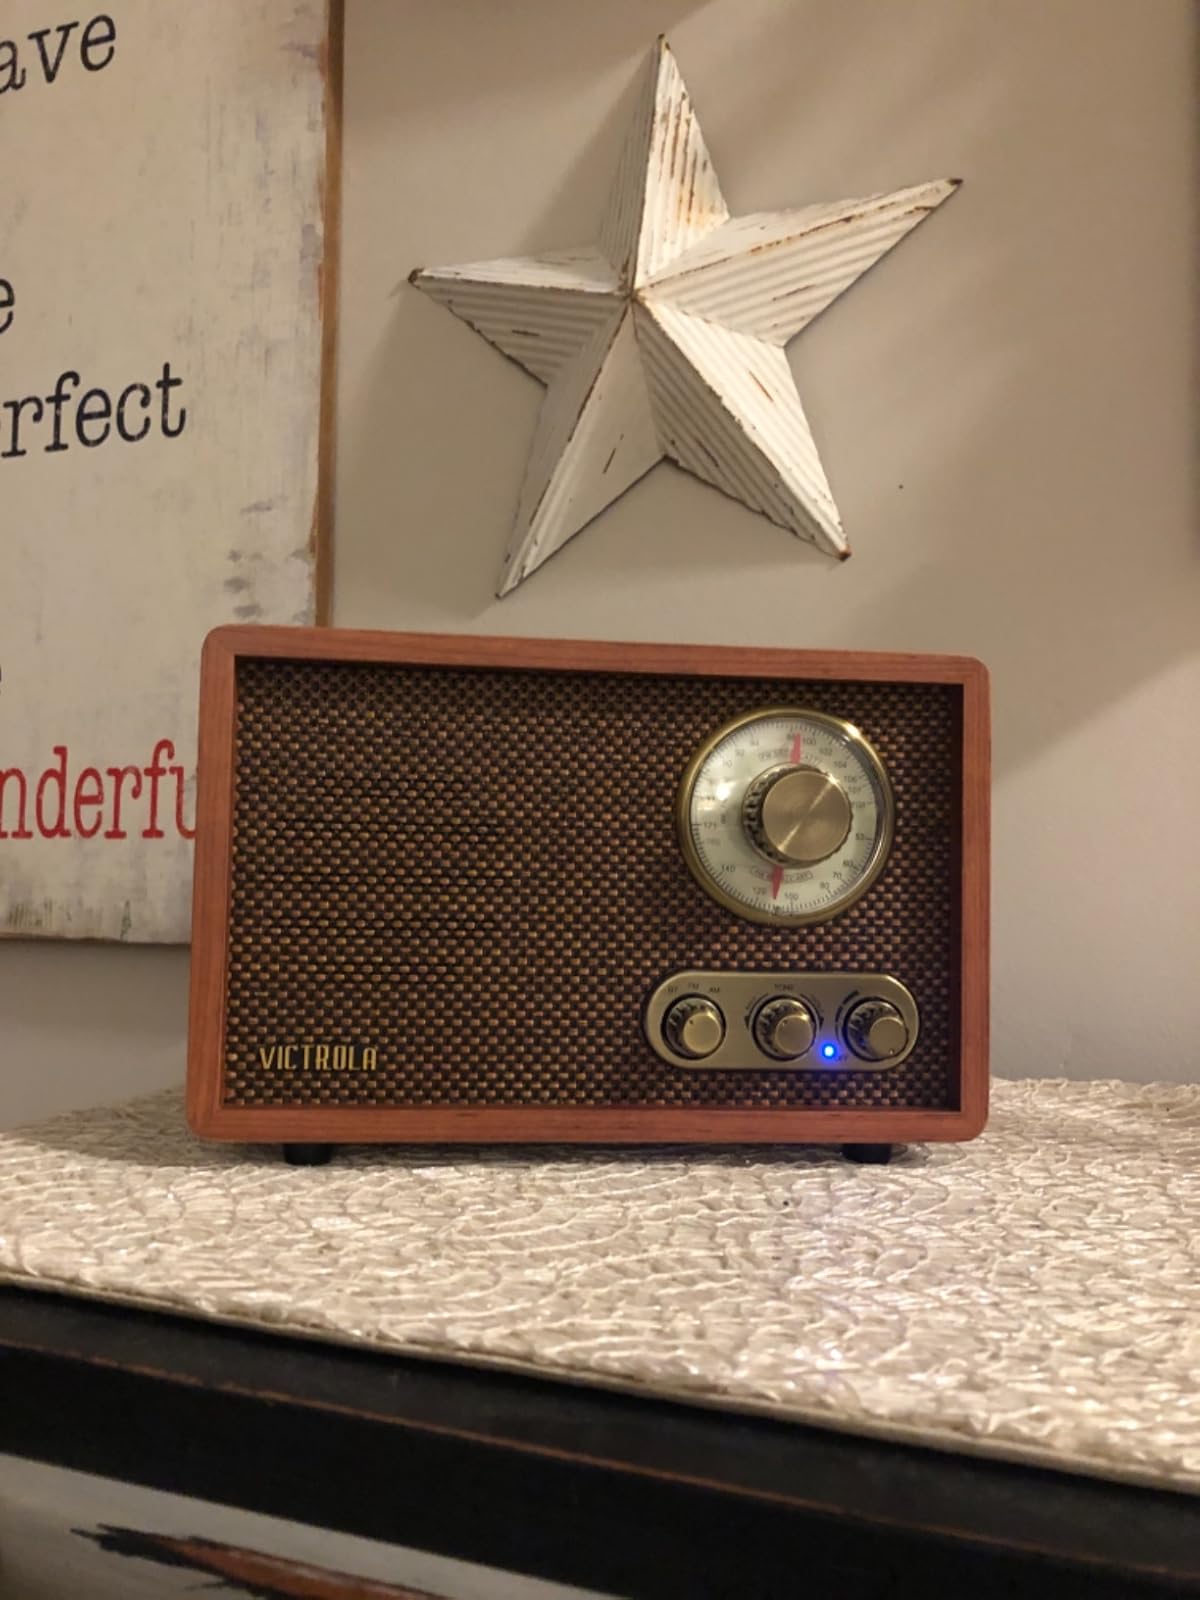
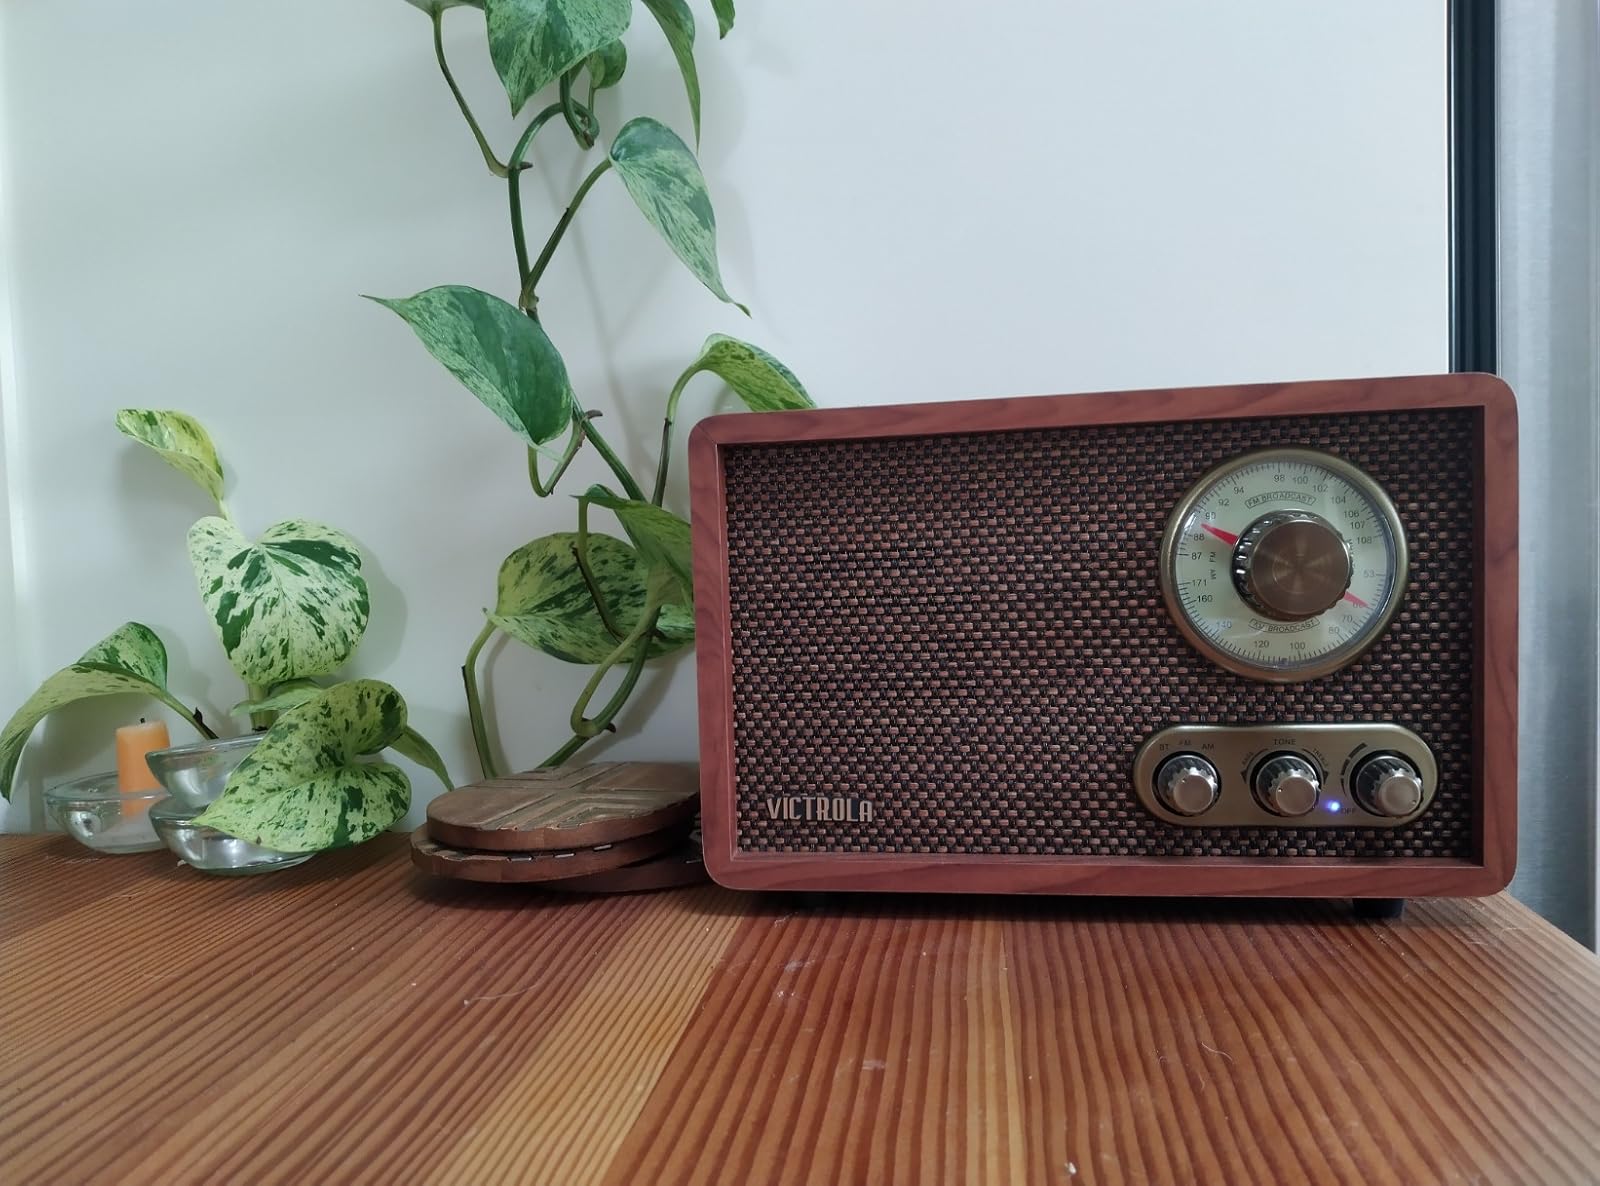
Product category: radio
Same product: yes